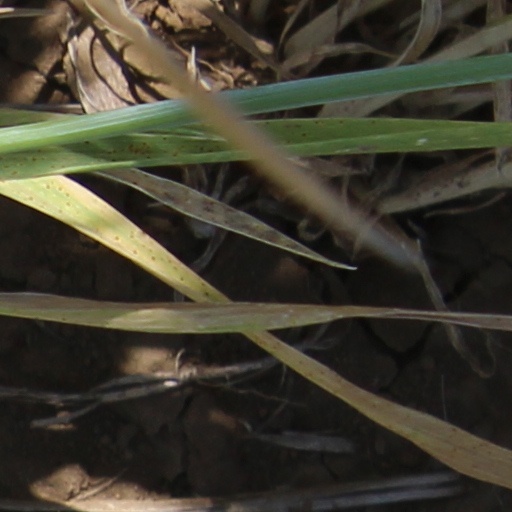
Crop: wheat